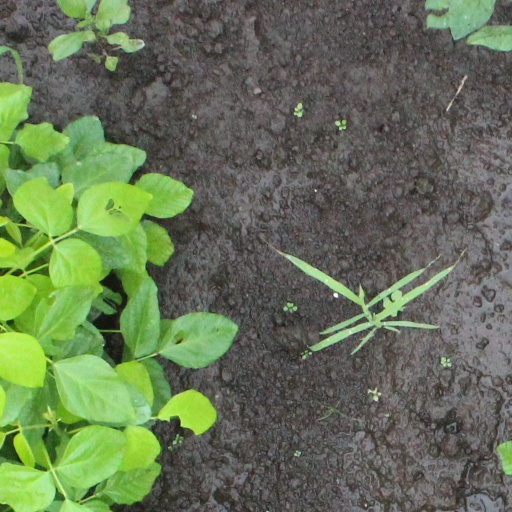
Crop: soybean